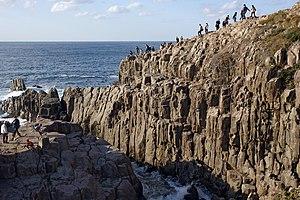
Tōjinbō est le nom d'une succession de falaises basaltiques sur la mer du Japon au Japon. Situées dans la partie Antō de Mikuni-chō à Sakai dans la préfecture de Fukui, les falaises s'étendent sur 1 km.